Razgrad clock tower

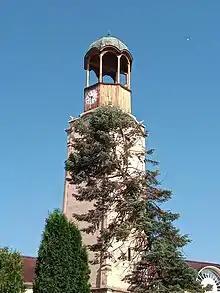
Closer view of Razgrad clock tower

The clock tower in the city of Razgrad, northeastern Bulgaria, is about high and dates to the Ottoman era.